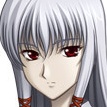
Portrait style: Anime Portrait